Hugo Pool

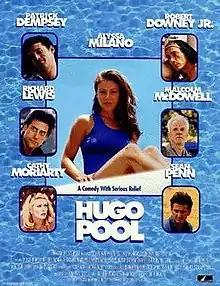
"Hugo Pool" film poster

Hugo Pool (also known as "Pool Girl" in the UK) is a 1997 American comedy drama film, directed by Robert Downey Sr., starring Alyssa Milano and Patrick Dempsey.